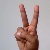
The image shows a hand gesture representing the letter 'V' in Indian Sign Language.